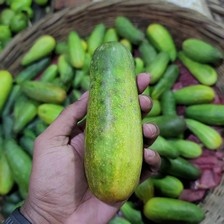
Label: cucumber